Alabama State Route 213

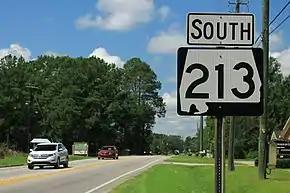
A sign denoting Alabama State Route 213, located in Saraland.

The southern terminus of SR 213 is at its intersection with US 45 at Eight Mile in Prichard. From this point it travels in a northeasterly route where it shares a brief concurrency with SR 158 at its junction with I-65. After I-65, the route continues to its northern terminus at US 43 at Saraland.